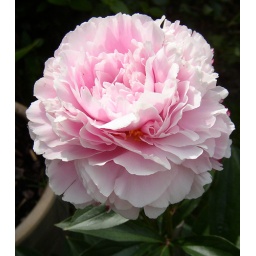
Usually flowers in Mid to later Summer. Grown in pots or in the Garden